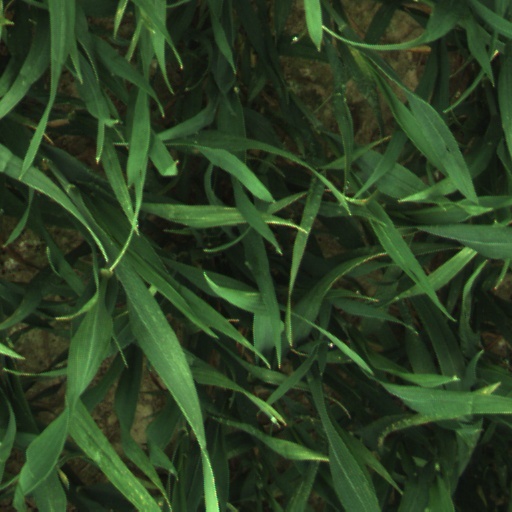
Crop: wheat